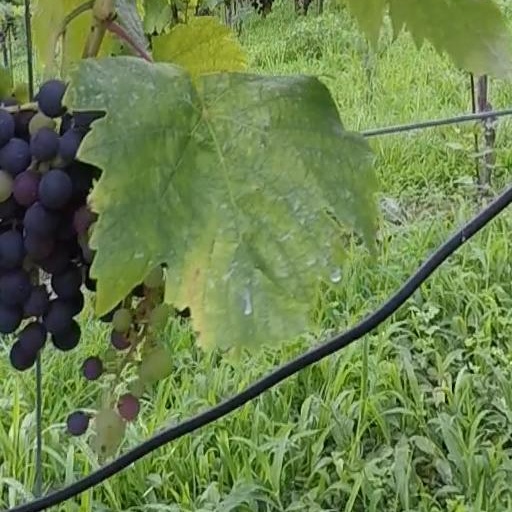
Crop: grape